Kadota Shell Mound

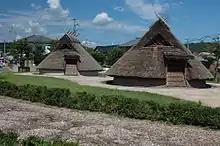
Kadota Shell Mound Park

The is an archaeological site in the Oku neighborhood of the city of Setouchi, Okayama Prefecture, in the San'yō region of western Japan. It contains a shell midden and the traces of a prehistoric settlement, and was designated a National Historic Site of Japan in 1985.